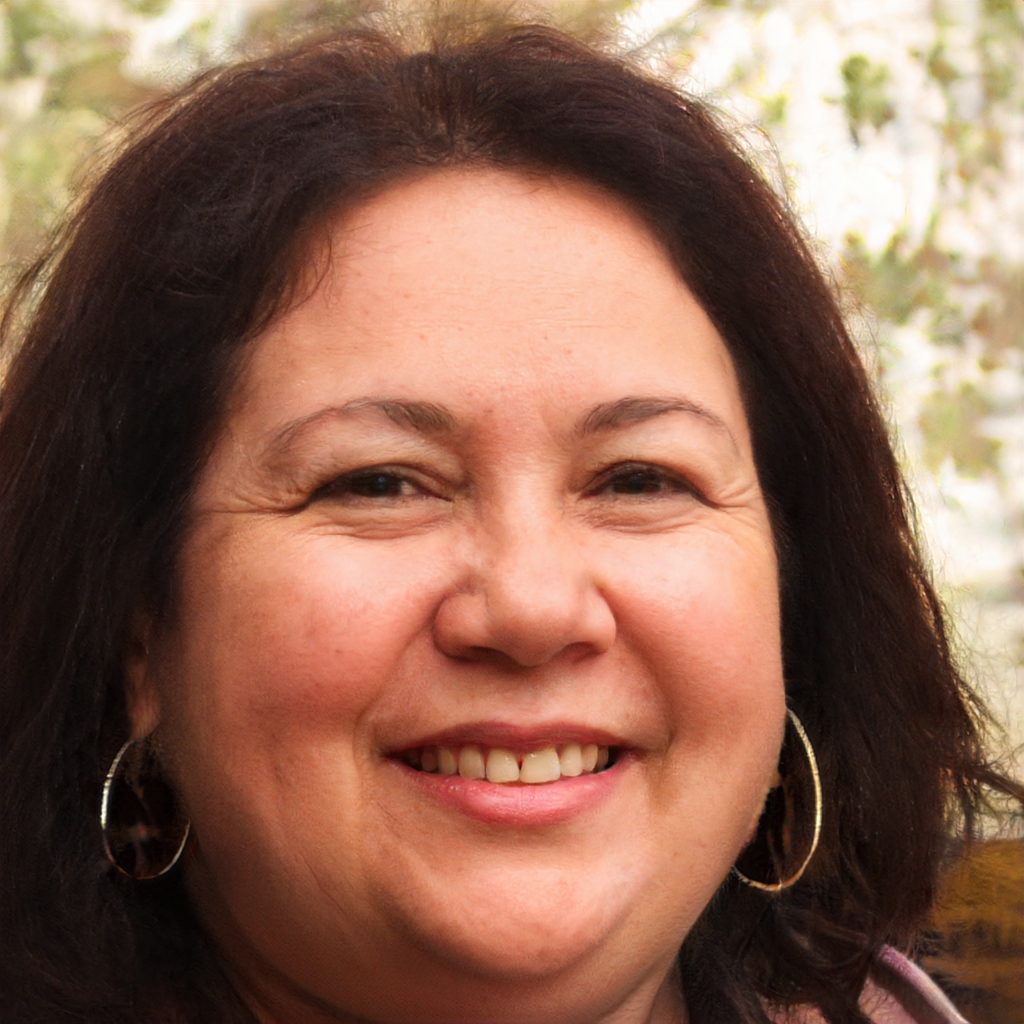
Portrait style: Real Portrait